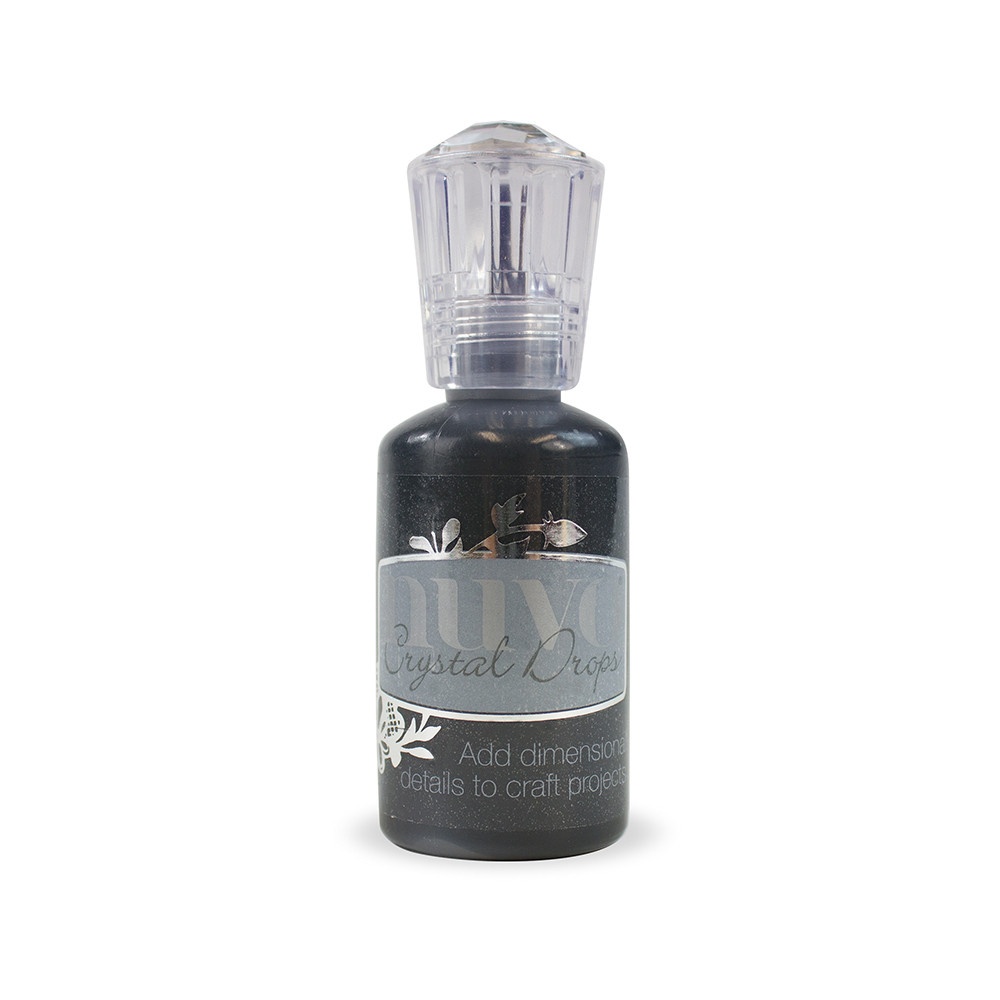
Nuvo Crystal Drops EBONY BLACK 3D Gloss Enamel Dots Beads 1oz
Nuvo Crystal Drops. Add 3D beads in various sizes to craft projects for that extra sparkle! This package contains 1oz of crystal drops. Nuvo Drops add dimensional details to your projects. They come in a little squeeze bottle with a precision tip, so you can fill stamped images, do some creative free-hand art, or make little drops that dry and look like enamel dots. Checkout Our Complete Nuvo Crystal Drops Collection
Brand: Nuvo
Category: Arts & Entertainment > Hobbies & Creative Arts > Arts & Crafts > Art & Crafting Materials > Embellishments & Trims > Sequins & Glitter > Sequins